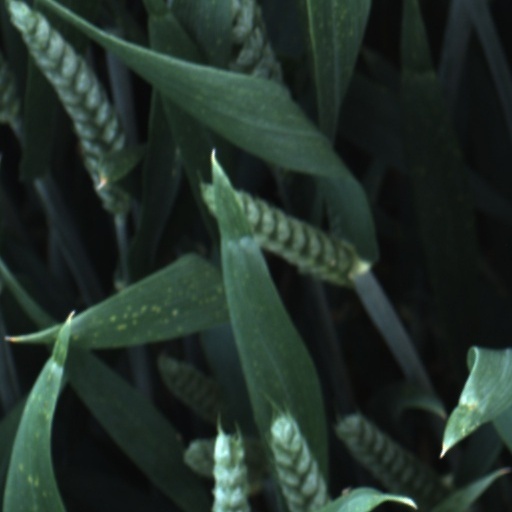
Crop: wheat